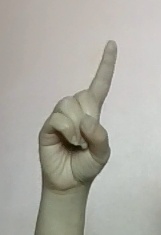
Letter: bb